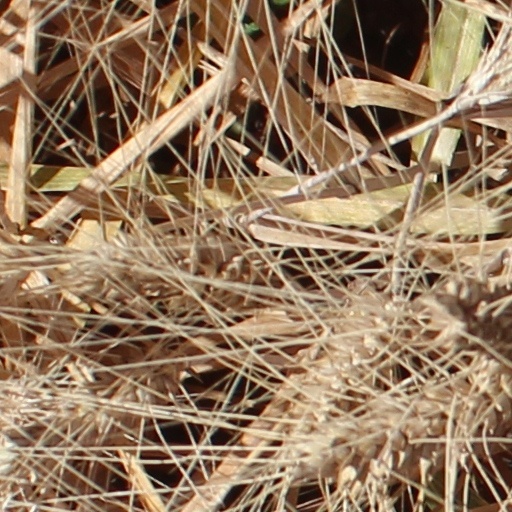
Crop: wheat